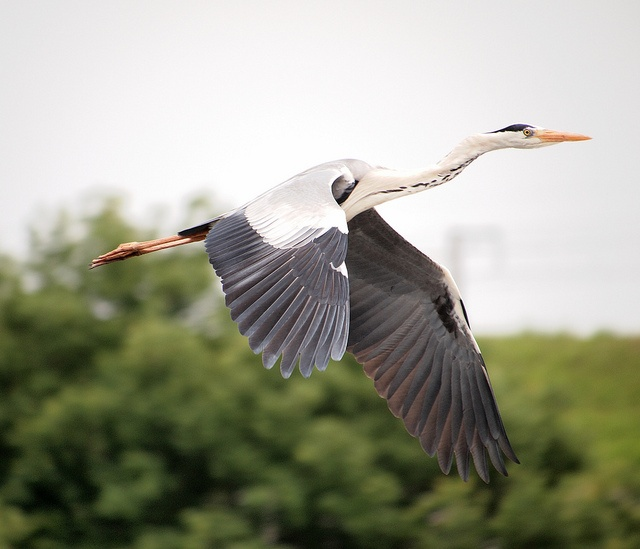
A bird is taking flight during the day.
a single crane in mid-flight along a tree scape
An adult Pelican in flight against a cloudy sky.
A bird in flight with trees in the back round.
a gray and white bird flapping its wings